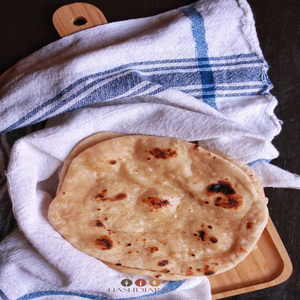
Dish: naan